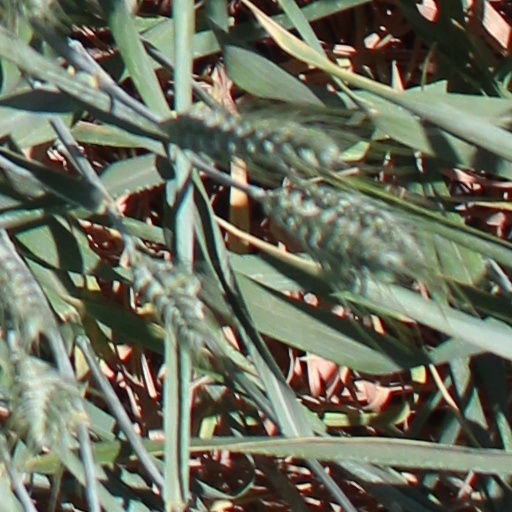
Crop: wheat